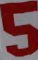
Number: 5